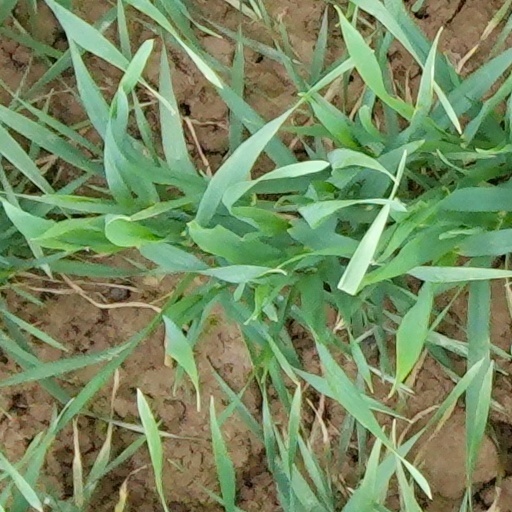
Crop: wheat